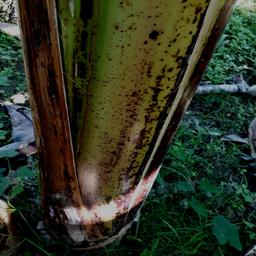
Label: PSEUDOSTEM WEEVIL